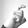
ASL letter: X